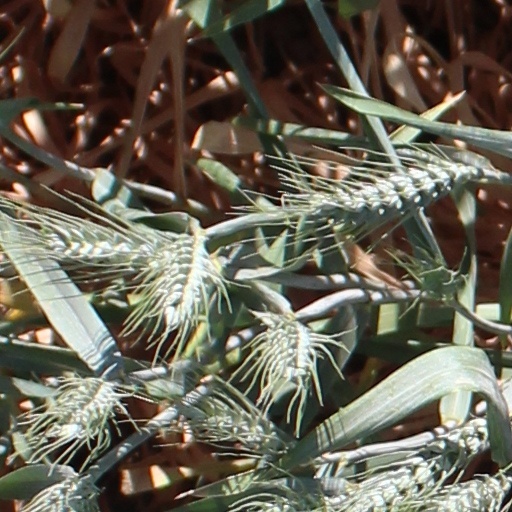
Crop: wheat